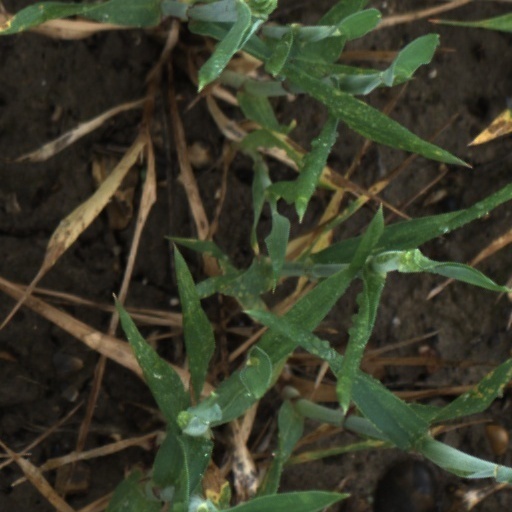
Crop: wheat